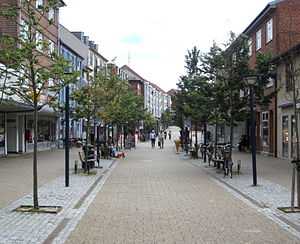
Københavns infrastruktur / Transport / Gang
Centrumgaden, Ballerup
Centrumgaden i Ballerup, bydelens gågade.
Infrastruktur i København omhandler veje, jernbaner, havne og lufthavne mm., som bruges til transport i København, og forsyningsinfrastrukturen, hospitaler og politi.